Nil Gavani Kadhali

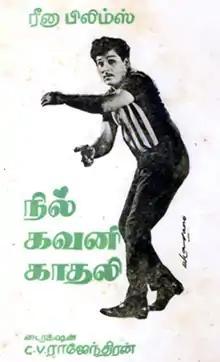
Poster

Nil Gavani Kaadhali is a 1969 Indian Tamil-language crime thriller film, directed by C. V. Rajendran and written by Chithralaya Gopu. The film stars Jaishankar, Bharathi, Nagesh, Jayanthi and Vijaya Lalitha. It was released on 7 March 1969, and fared well at the box office.